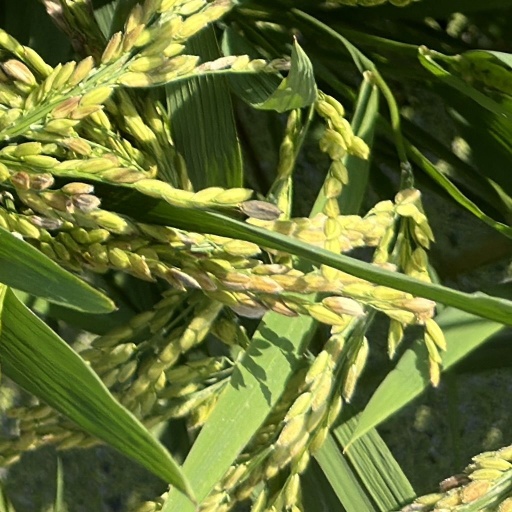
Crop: rice